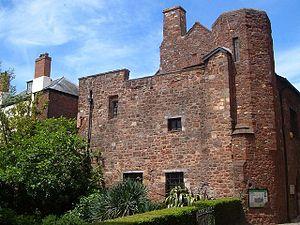
Cette liste des musées du Devon, Angleterre contient des musées qui sont définis dans ce contexte comme des institutions qui recueillent et soignent des objets d'intérêt culturel, artistique, scientifique ou historique. leurs collections ou expositions connexes disponibles pour la consultation publique. Sont également inclus les galeries d'art à but non lucratif et les galeries d'art universitaires. Les musées virtuels ne sont pas inclus.